Westhampton Beach, New York

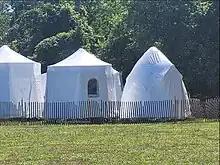
Gov. John Adams Dix Windmill in process of being moved, July 2023

The Crowther House, Foster-Meeker House, and U.S. Post Office are listed on the National Register of Historic Places.